Indumadhab Mallick

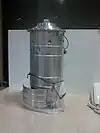
ICMIC Cooker

Indumadhab started his career as a lecturer in Bangabasi College in 1897. There he taught logic, philosophy, physics and chemistry. In 1898, he completed his master's degree in botany from Bangabasi College. A year later, he completed his master's degree in zoology and physiology. He left Bangabasi College in 1900. Then he started practice as a lawyer.